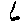
Label: 6